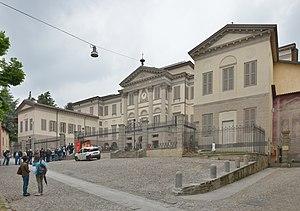
L’académie Carrara est un musée d'art et une école des beaux-arts, situé à Bergame en Italie.
Bergame est une ville italienne, d'environ 122 000 habitants, capitale de la province du même nom, située en Lombardie, région de la plaine du Pô, à environ 50 km au nord-est de Milan.